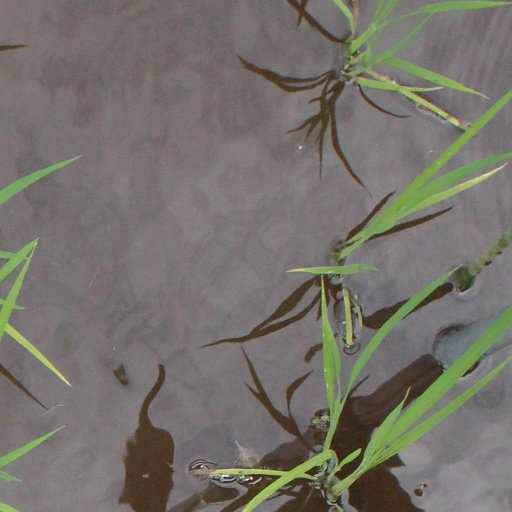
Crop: rice